Logology (science)

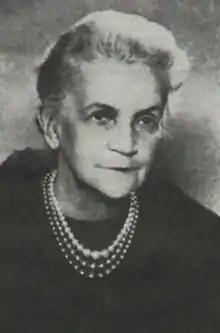
Maria Ossowska

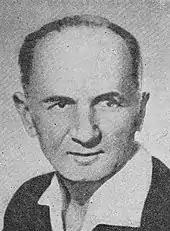
Stanisław Ossowski

Twelve years later, Polish husband-and-wife sociologists Stanisław Ossowski and Maria Ossowska (the "Ossowscy") took up the same subject in an article on "The Science of Science" whose 1935 English-language version first introduced the term "science of science" to the world. The article postulated that the new discipline would subsume such earlier ones as epistemology, the philosophy of science, the psychology of science, and the sociology of science. The science of science would also concern itself with questions of a practical character such as social and state policy in relation to science, such as the organization of institutions of higher learning, of research institutes, and of scientific expeditions, and the protection of scientific workers, etc. It would concern itself as well with historical questions: the history of the conception of science, of the scientist, of the various disciplines, and of learning in general.